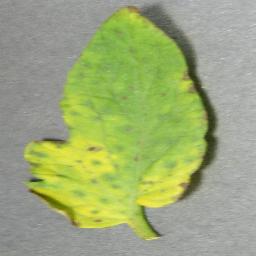
Label: Tomato___Tomato_Yellow_Leaf_Curl_Virus